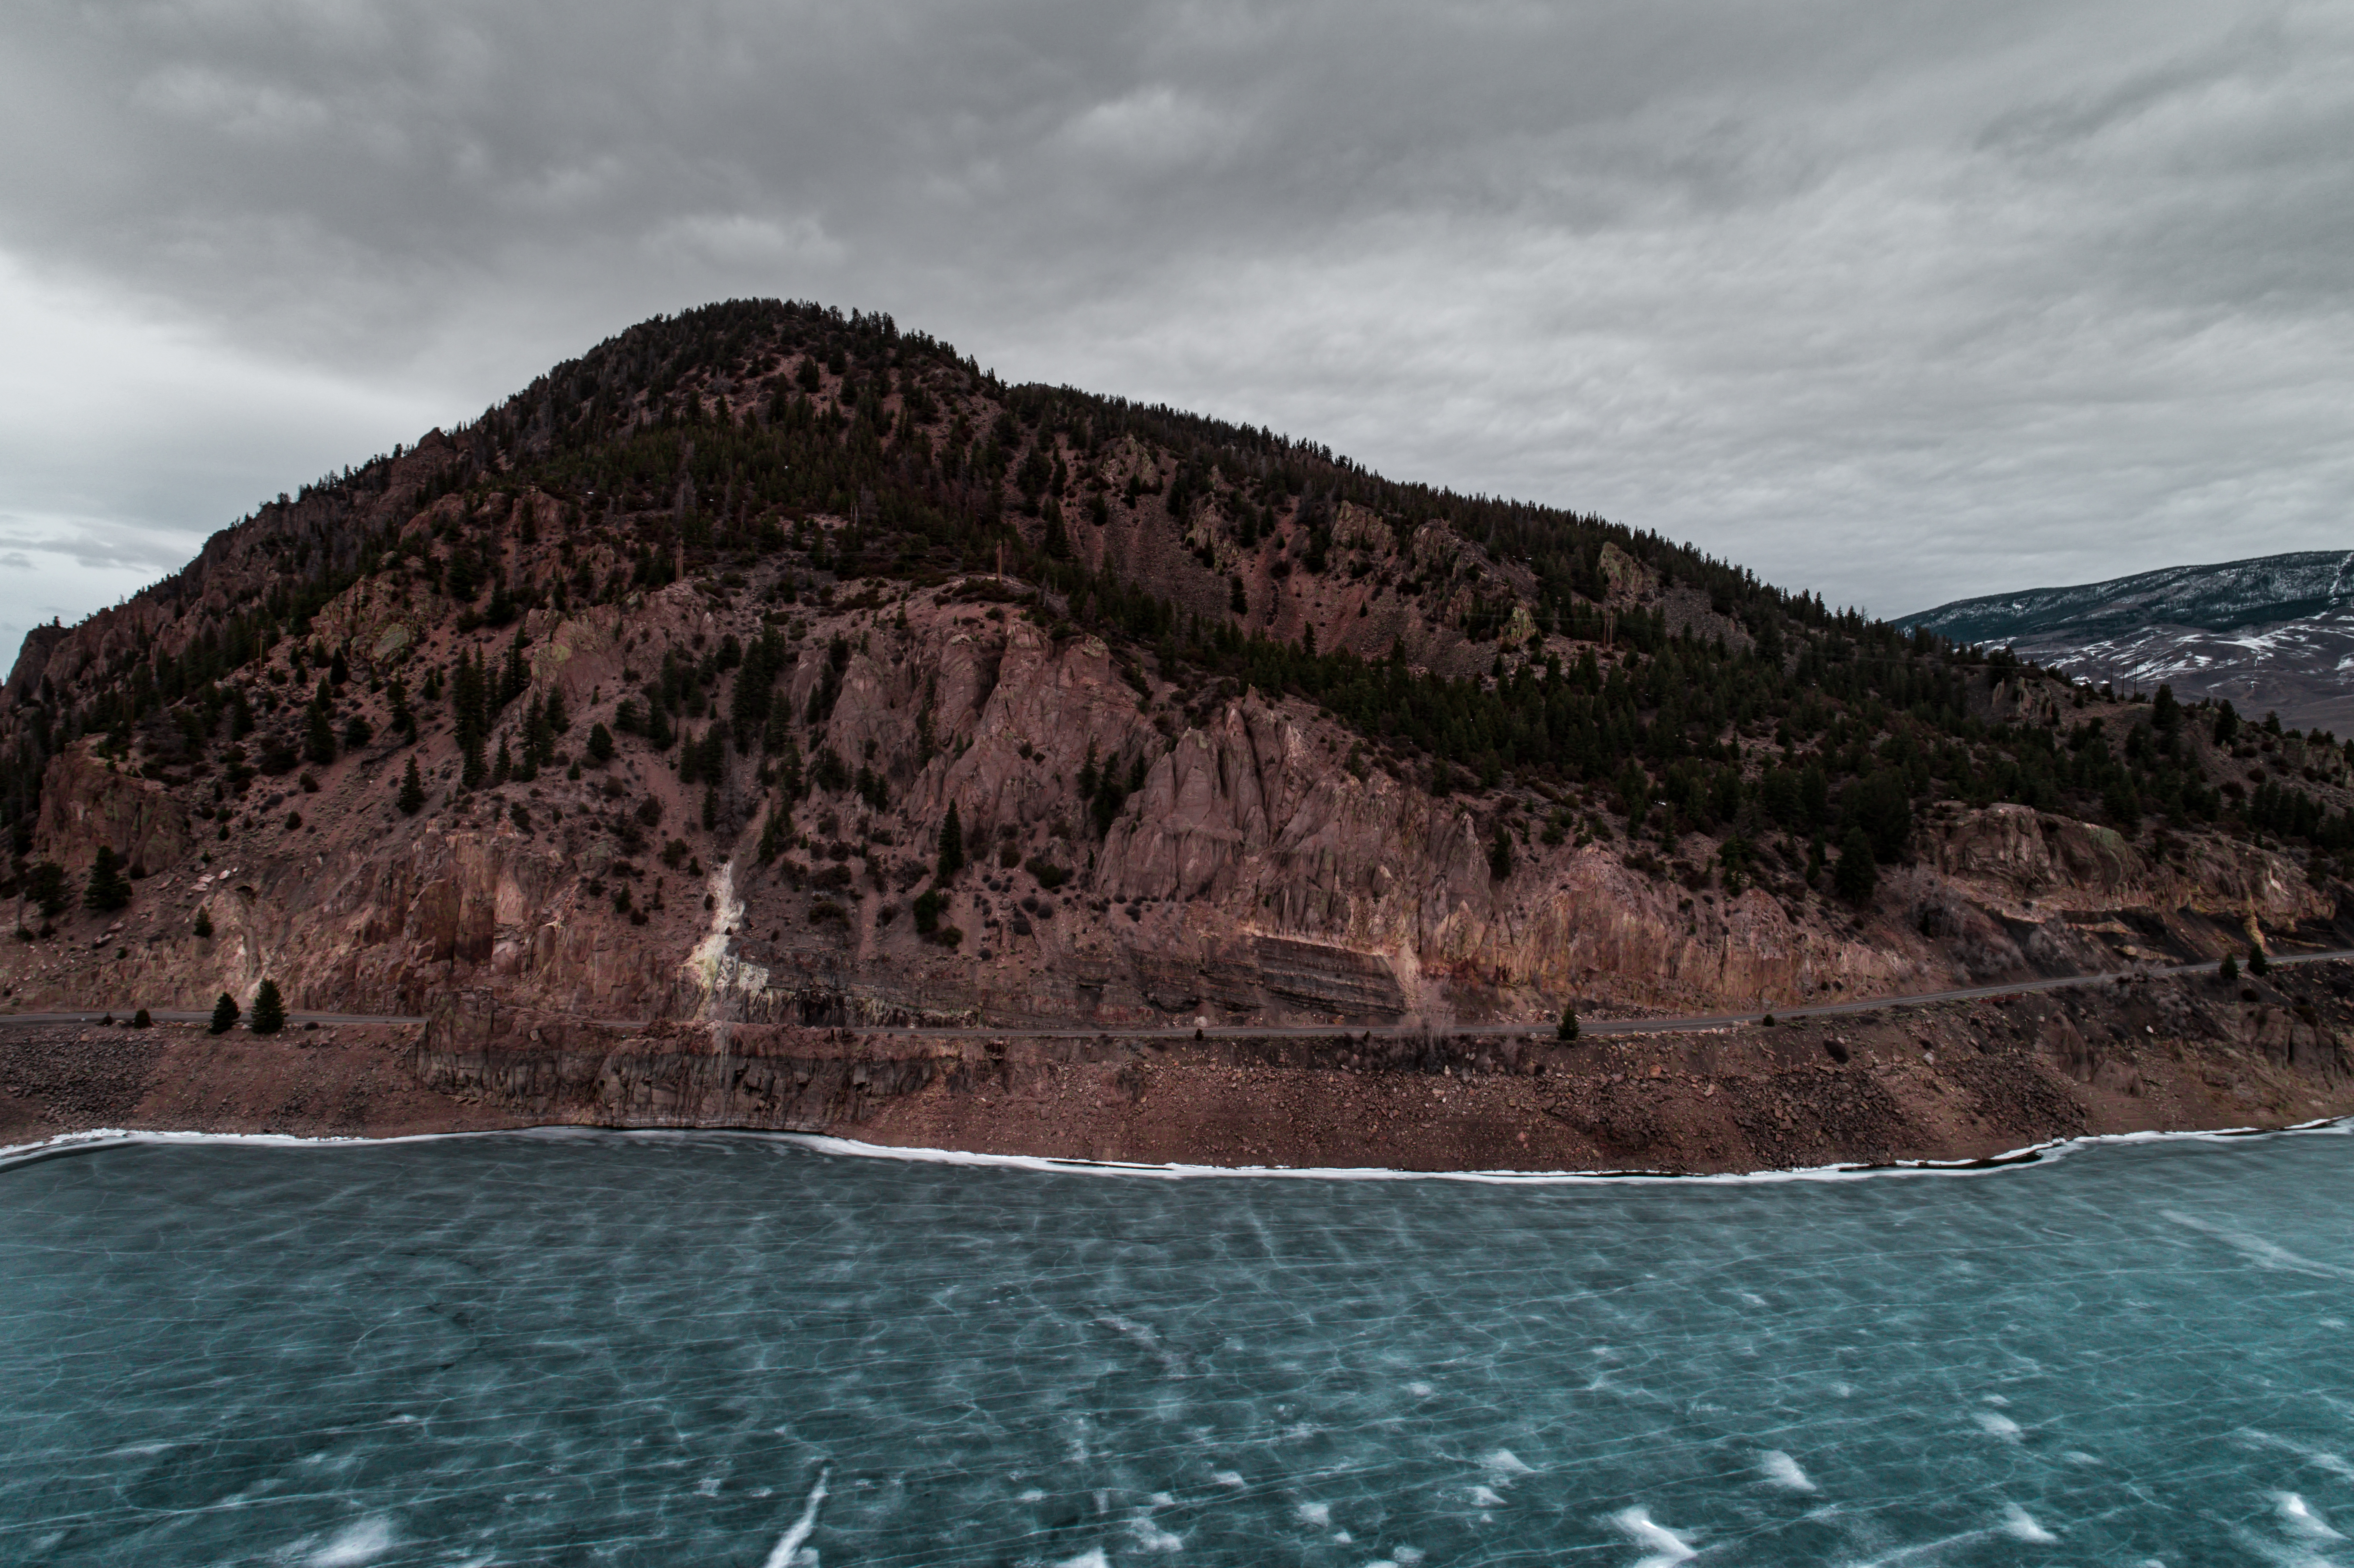
sea, coast, rock, ocean, mountain, cloud, lake, ice, bay, island, freeze, frozen, terrain, loch, cape, landform, geographical feature